Stod (Plzeň-South District)

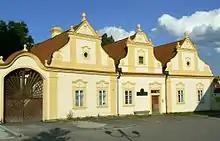
Old post office

The first written mention of Stod is from 1235, when King Wenceslaus I of Bohemia left the village to the Chotěšov Abbey. In 1315, John of Bohemia promoted the village to a market town. By the period of King Charles IV in 1363, the town acquired more privileges, such as a judiciary, the right to use a town seal, and to keep the town's books. In 1544 the town was granted the privilege of establishing a malt-house and a brewery. By 1547 there was a post office and in 1550 Ferdinand I allowed the town to stage an annual fair.